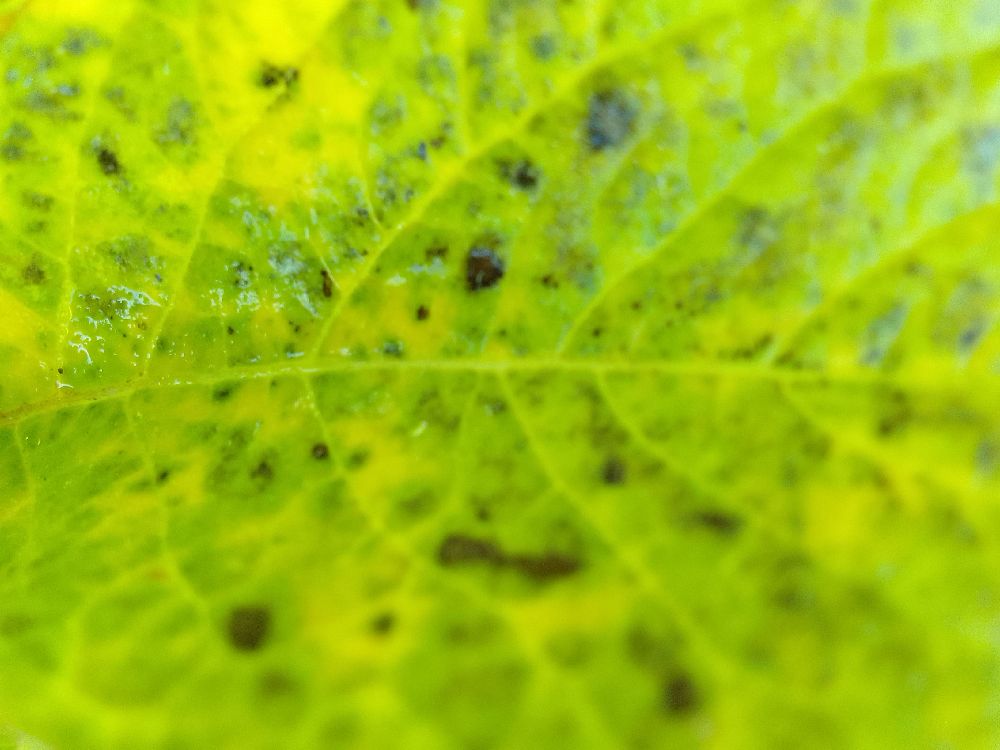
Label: Early blight